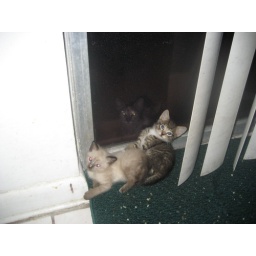
Two kittens and a ghost cat by the window